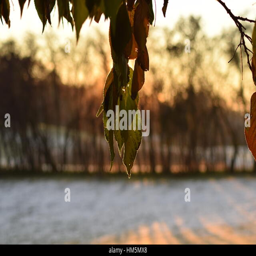
hanging fall leaves on an early autumn morning